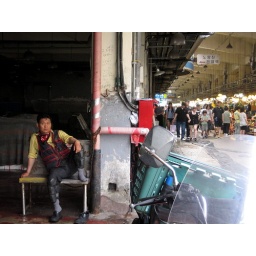
Taken at Noryangjin fish market in Seoul